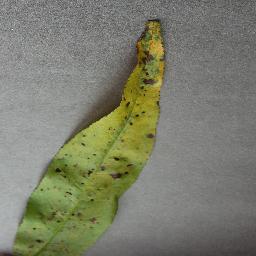
Label: Peach___Bacterial_spot